Tunnel Maurice-Lemaire

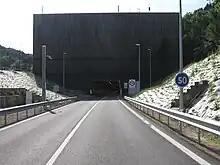

The Tunnel Maurice-Lemaire, commonly known as the "Tunnel de Sainte-Marie-aux-Mines" is a former rail tunnel adapted to permit road traffic to drive between Sainte-Marie-aux-Mines (Haut-Rhin, Alsace) and Saint-Dié (Vosges, Lorraine), France, without needing to drive over the mountain pass. The tunnel is long, which made it the longest road tunnel wholly within France. The tunnel owes its current name to Maurice Lemaire, a former Director General of the SNCF and a senior politician nationally and regionally during the third quarter of the twentieth century. Lemaire promoted the tunnel's modernisation.